Jamie Cureton

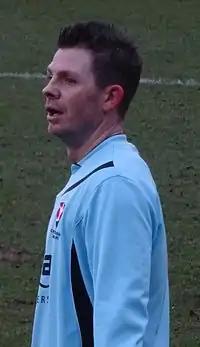
Cureton playing for Cheltenham Town in 2014

On 17 June 2013, it was announced that Cureton had agreed terms on a one-year deal with Cheltenham Town. He ended the season with 11 goals in 36 appearances which included 12 substitute appearances. He was released by the club on 7 May 2014.